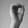
ASL letter: O